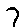
Label: 7